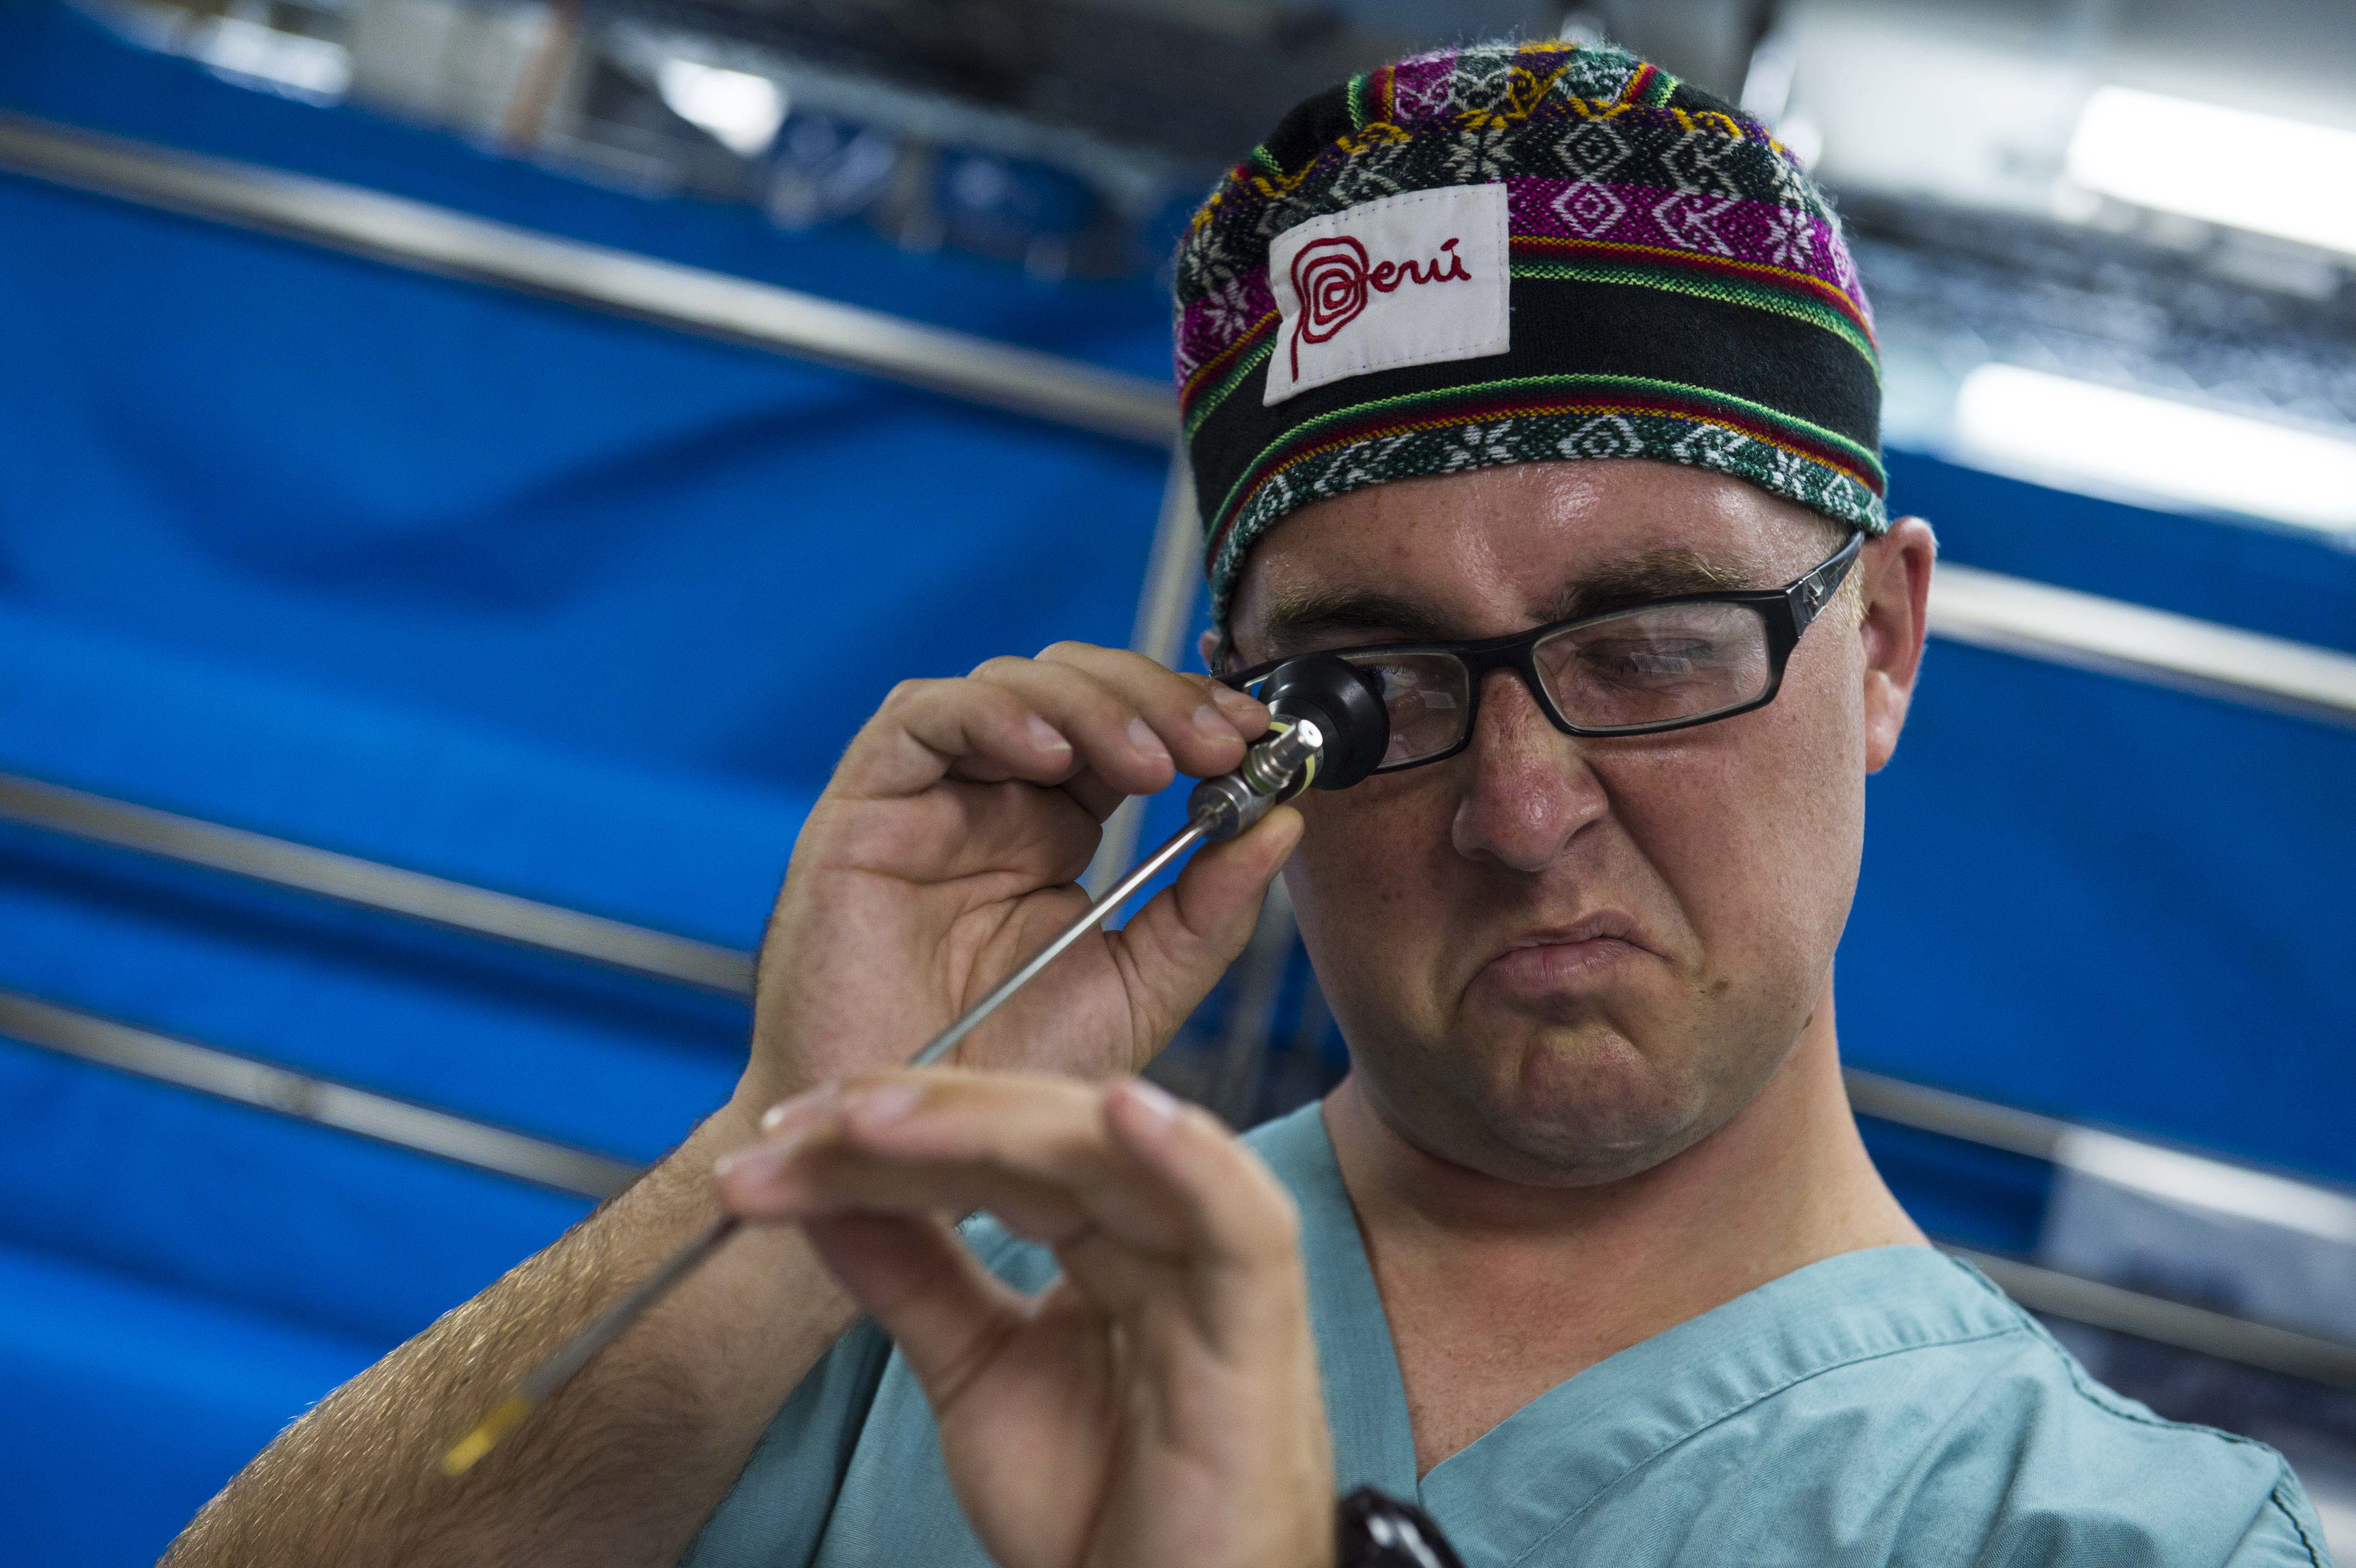
CARIBBEAN SEA (Sept. 17, 2015) Hospital Corpsman 2nd Class Garrett Pointer, assigned to Naval Medical Center Portsmouth, Va., inspects surgical instruments aboard the Military Sealift Command hospital ship USNS Comfort (T-AH 20) during Continuing Promise 2015. Continuing Promise is a
Specialty: operation theatre / surgical instruments